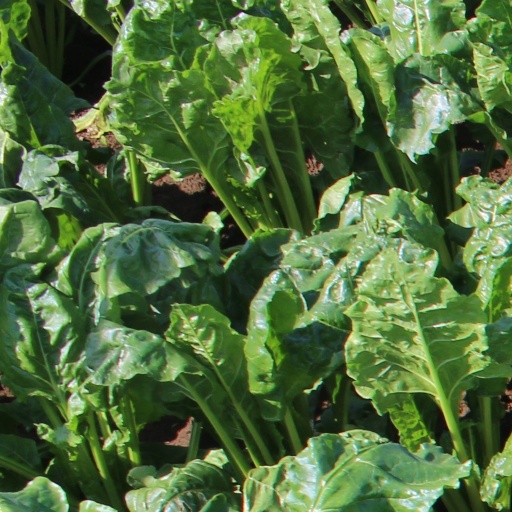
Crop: sugar beet